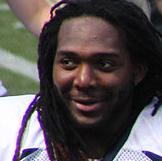
Age: 22